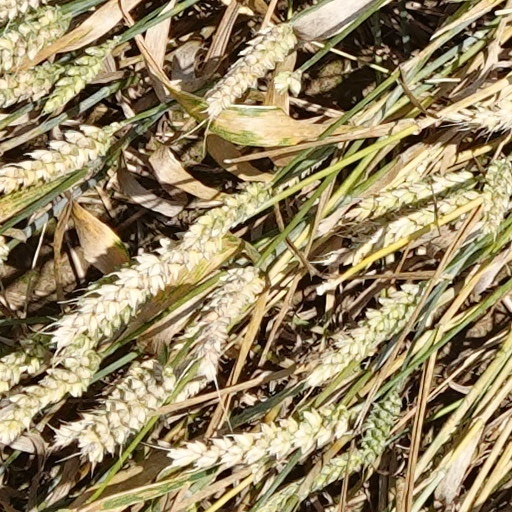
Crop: wheat